Siallum Fort

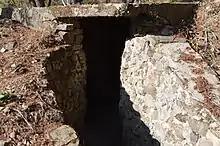
The main fort known as Kulhpi

Casualties for the British force were four killed (one officer and three enlisted men) and ten wounded (two officers and eight enlisted men). The casualties for the Chin were 28 killed. Buanman Chief Pu Lian Kam was also killed in this battle. The casualties are as follows: